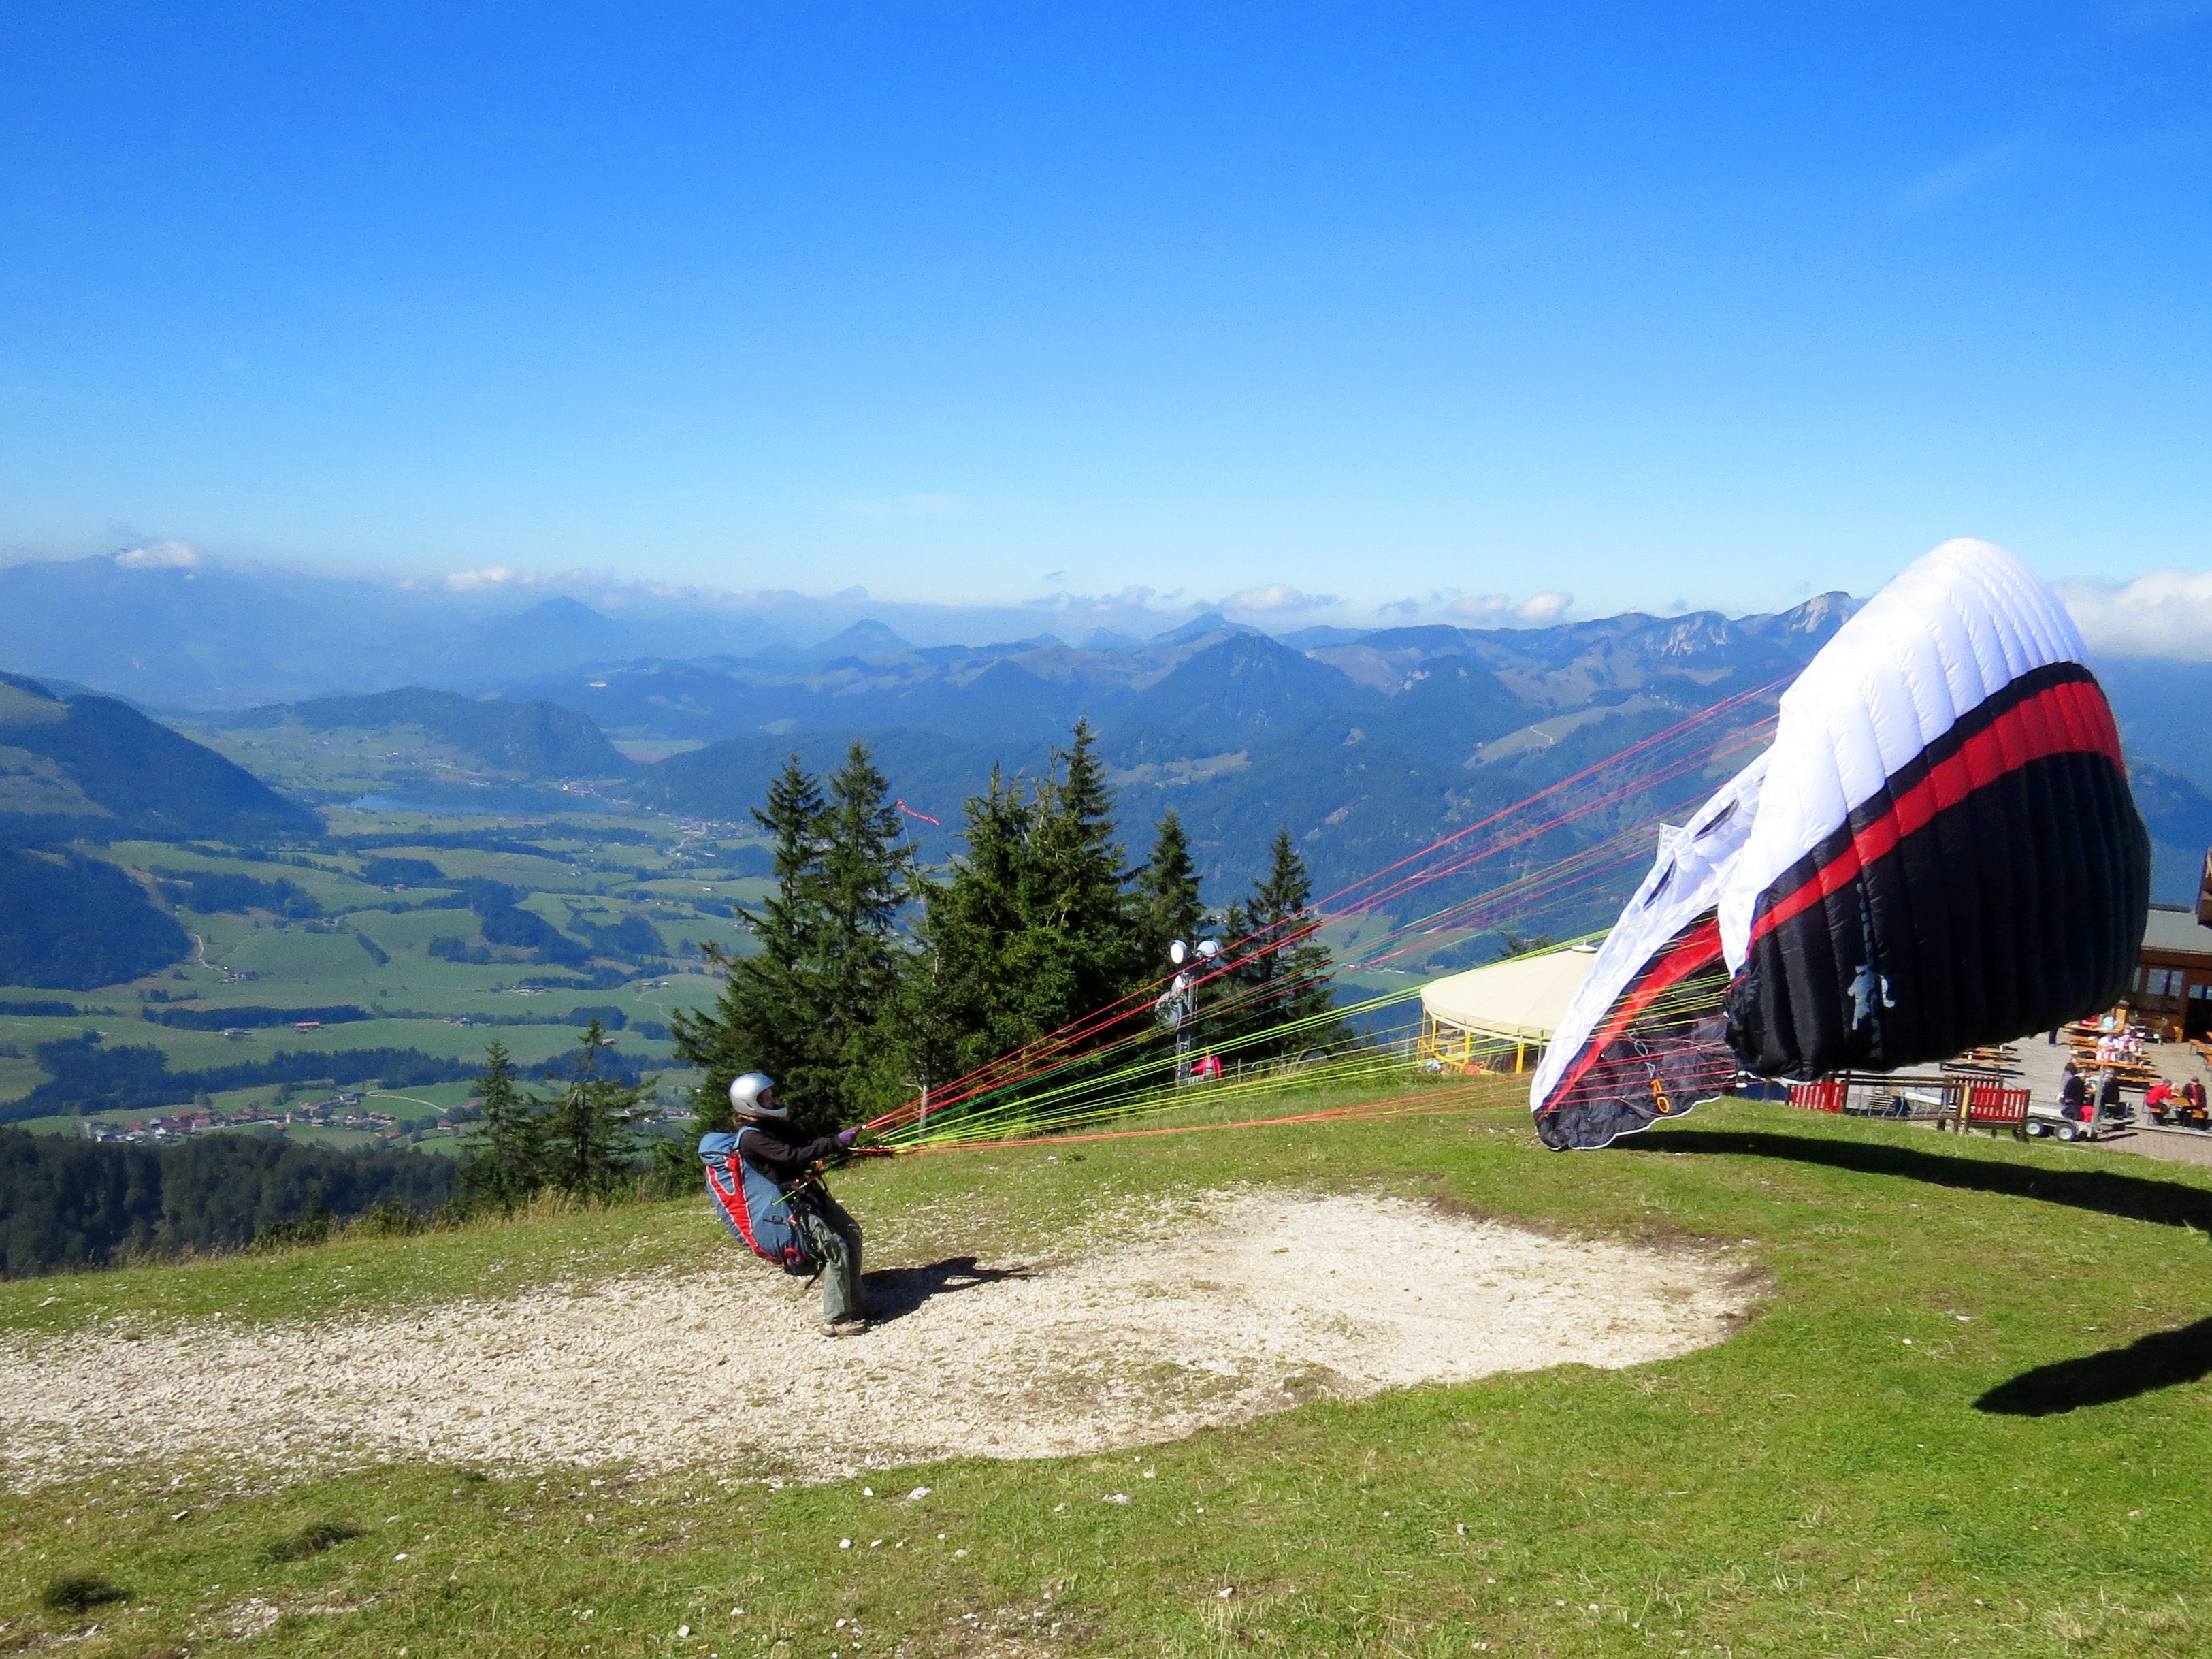
mountain, sport, adventure, wind, mountain range, fly, vehicle, extreme sport, paragliding, paraglider, start, sports, mountains, alps, air sports, atmosphere of earth, mountainous landforms, windsports